Half Moon Investigations (TV series)

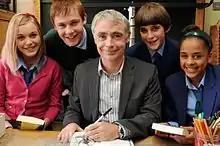
Eoin Colfer with the cast of Half Moon Investigations after touring the Scottish set

Similar to the novel, the TV series has received generally positive reviews both critically and from viewers, with the first three episodes scoring on average 7.7/10 on Internet Movie Database.